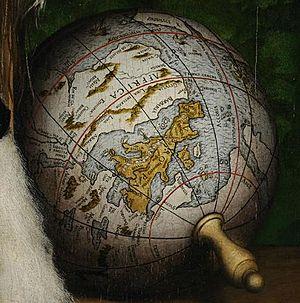
Holbein Ambassadeurs detail globe terrestre
Les Ambassadeurs est un double portrait de Jean de Dinteville bailli de Troyes, seigneur de Polisy et ambassadeur français et Georges de Selve ecclésiastique, érudit et diplomate français, peint par Hans Holbein le Jeune en 1533, actuellement conservé à la National Gallery de Londres. Le tableau est signé et daté en bas à gauche, dans une zone d'ombre : IOANNES HOLBEIN PINGEBAT 1533.